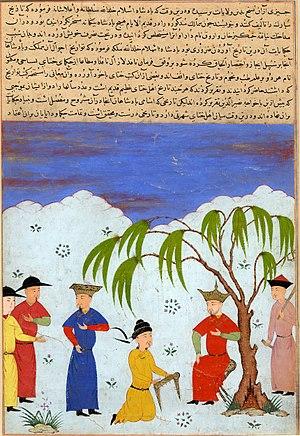
Cette liste présente les dirigeants de la Perse et de l'Iran.
Les thèmes de la miniature persane sont pour la plupart liés à la mythologie persane et à la poésie. Les artistes occidentaux ont surtout découvert la miniature persane au début du XXᵉ siècle. Les miniatures persanes utilisent de la géométrie pure et une palette de couleurs vives. L'aspect particulier de la miniature persane réside dans le fait qu'elle absorbe les complexités et qu'elle réussit étonnamment à traiter des questions comme la nature de l'art et la perception dans ses chefs-d'œuvre.
Oldjaïtou ou Uljaytu, aussi connu sous le nom persan de Muhammad Khodabandeh, né en 1280, mort le 16 décembre 1316, était un prince mongol descendant de Gengis Khan, membre de la dynastie des Houlagides, et le huitième ilkhan de Perse de 1304 à sa mort. Son nom Ölziit signifie « béni » en langue mongole.